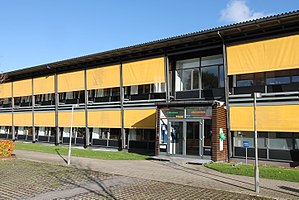
Skovbrynet Skole
Skovbrynet Skole
Skovbrynet skole (tidligere Værebro Skole)
Skovbrynet Skole er en kommunal grundskole i Gladsaxe Kommune. Skolen er en international og digital profilskole, der er certificeret af Cambridge International Examinations. Fra 1968 - 2012 hed skolen Værebro Skole.